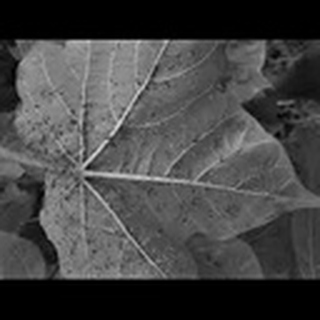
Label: cotton_aphids